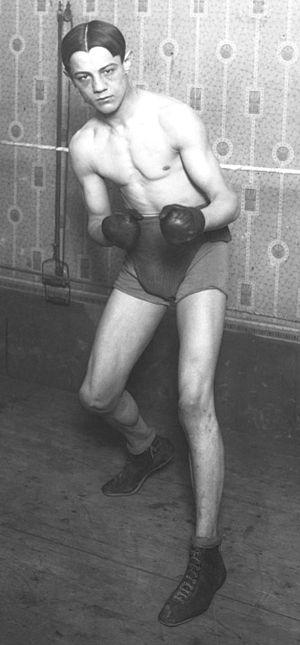
Eugène Antoine Criqui est un boxeur français, champion du monde des poids plumes en 1923, né le 15 août 1893 dans le 4e arrondissement de Paris et mort le 7 mars 1977 à Noisy-le-Grand.